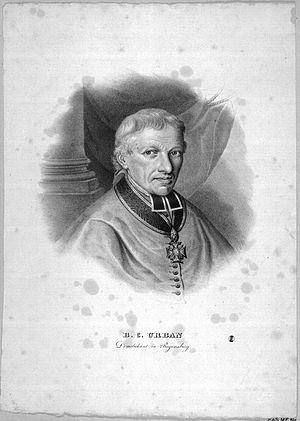
Bonifaz Kaspar von Urban est archevêque de Bamberg de 1842 à sa mort.